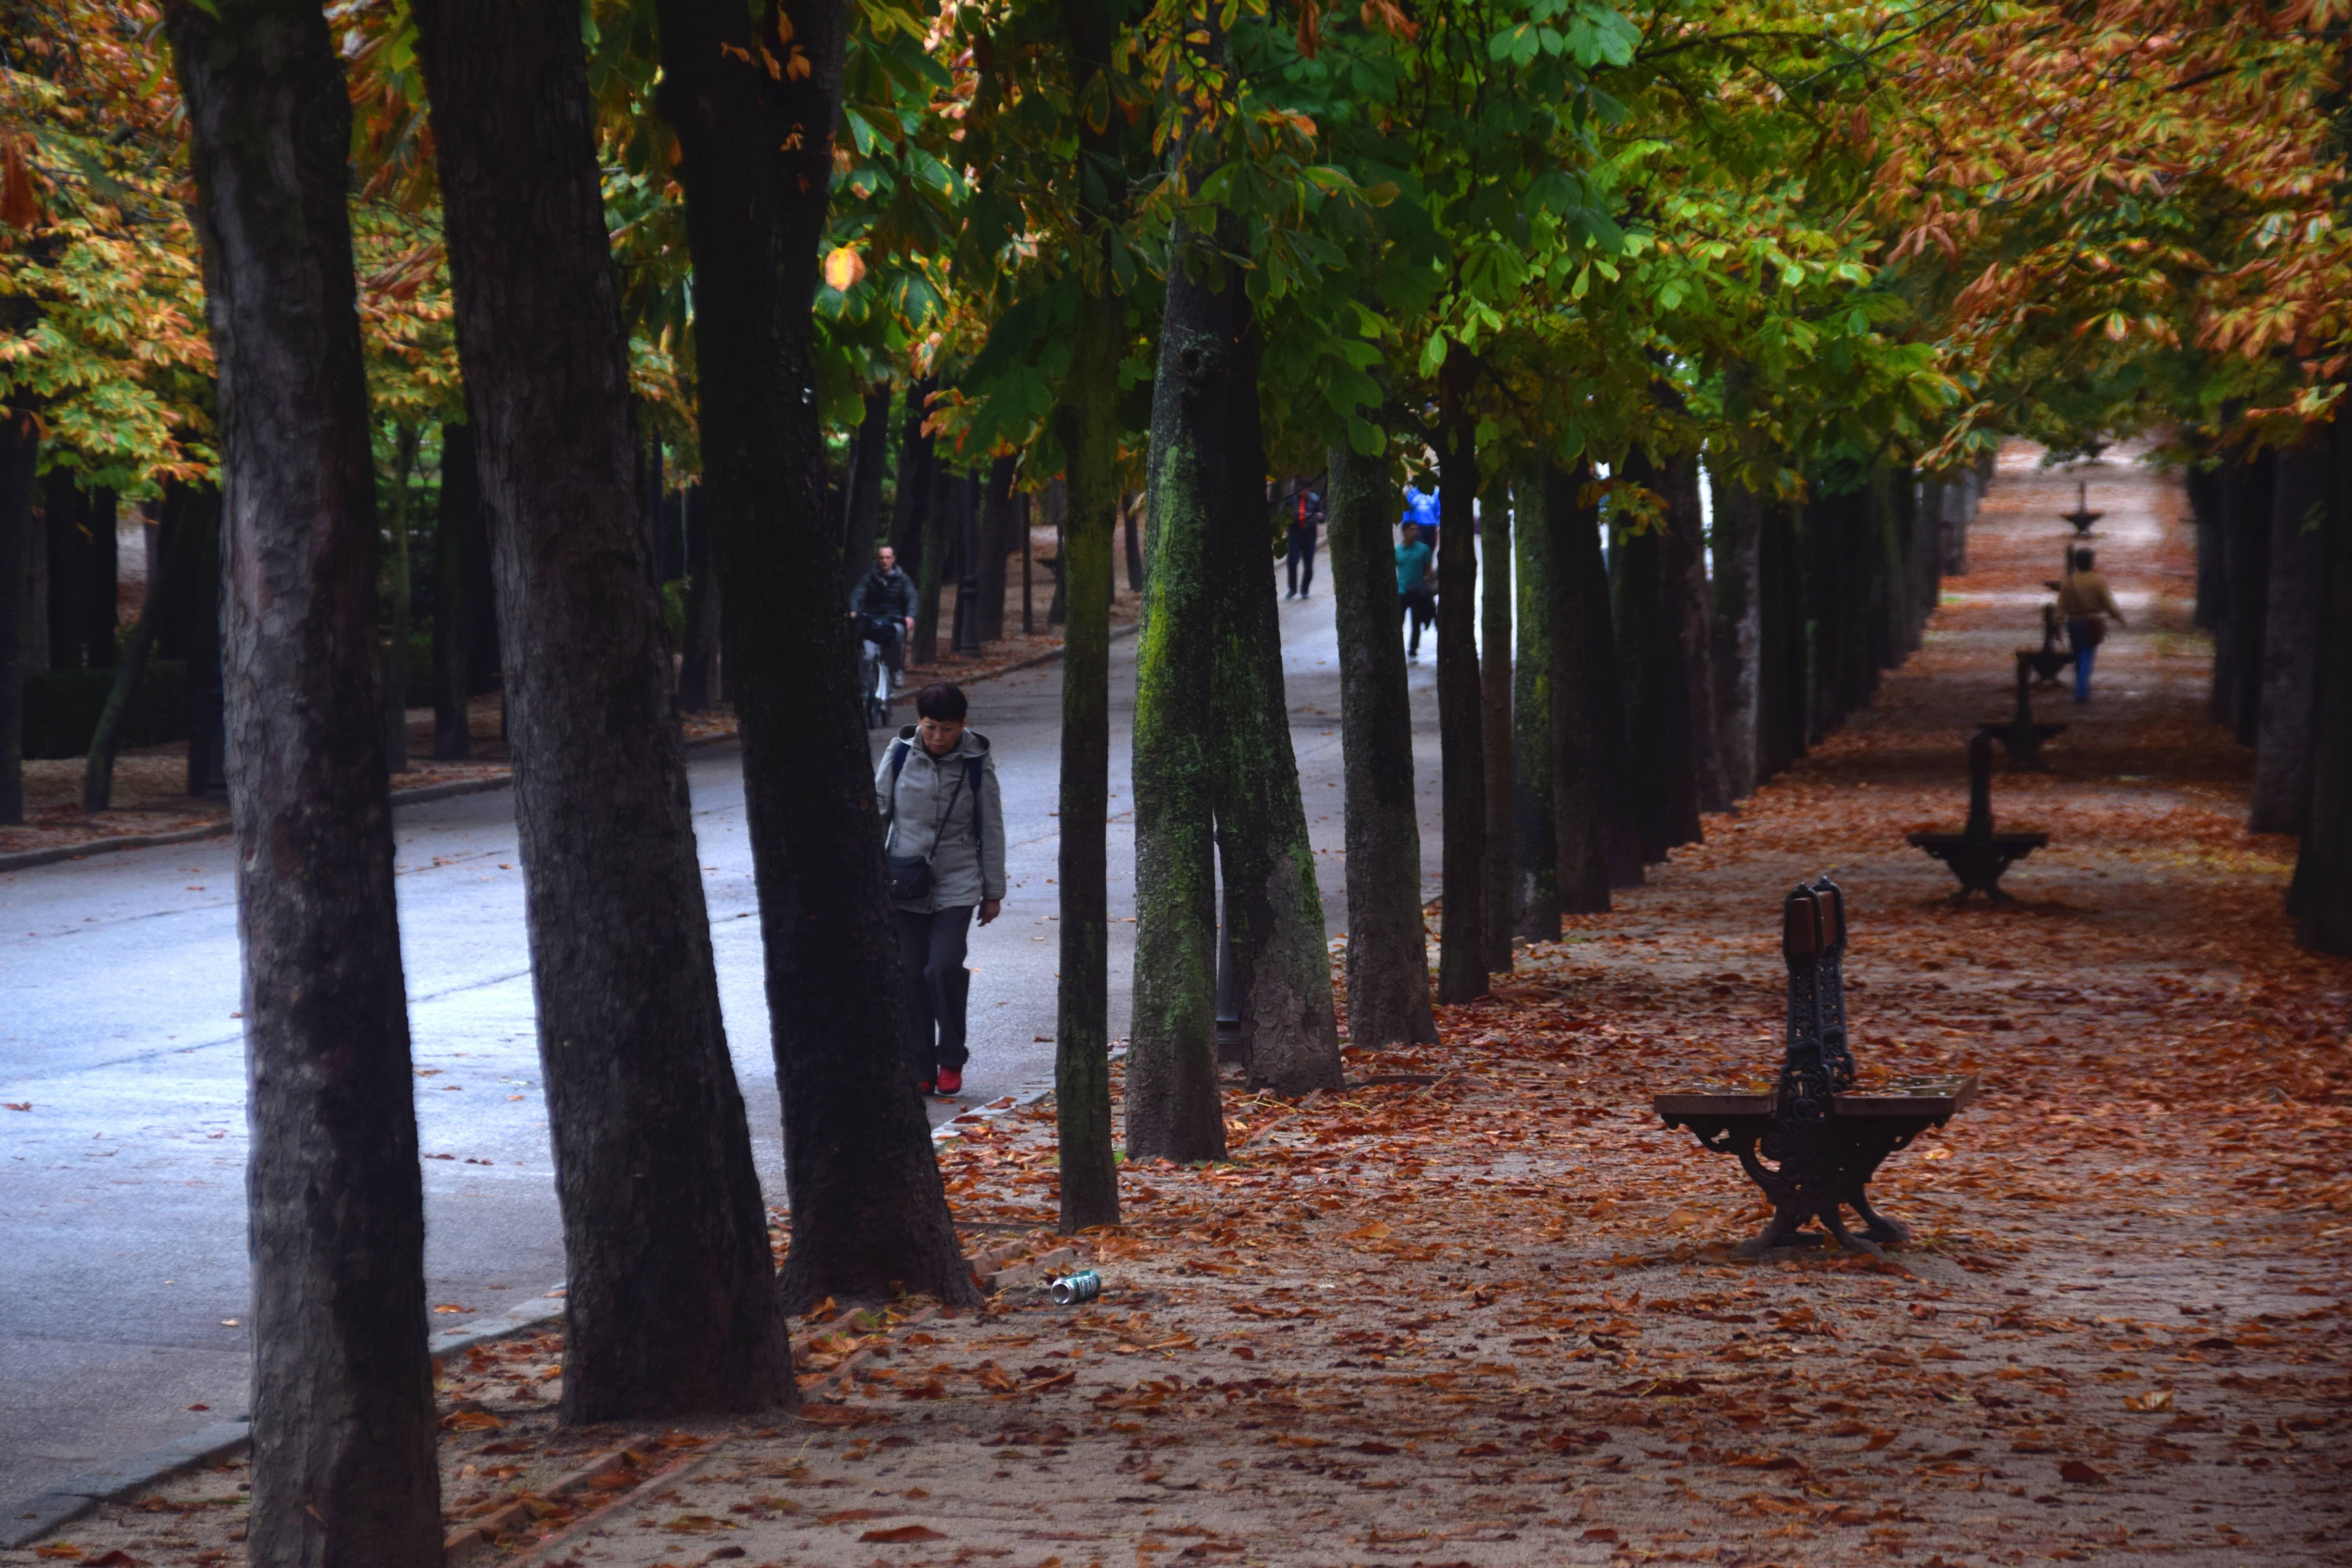
tree, forest, plant, wood, sunlight, leaf, autumn, park, season, woodland, woody plant